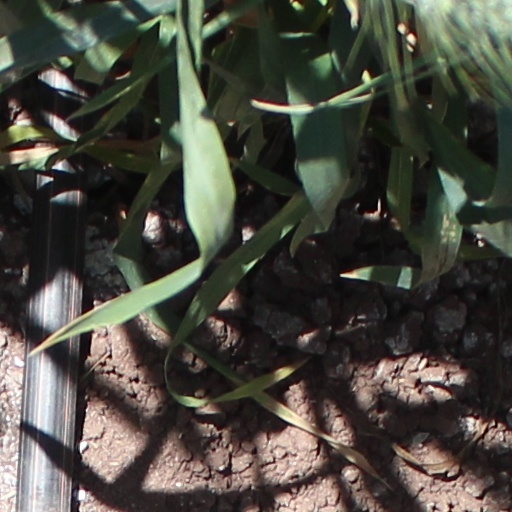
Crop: wheat